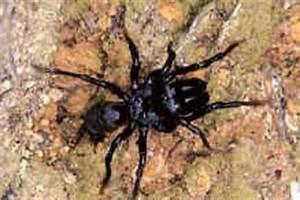
spider